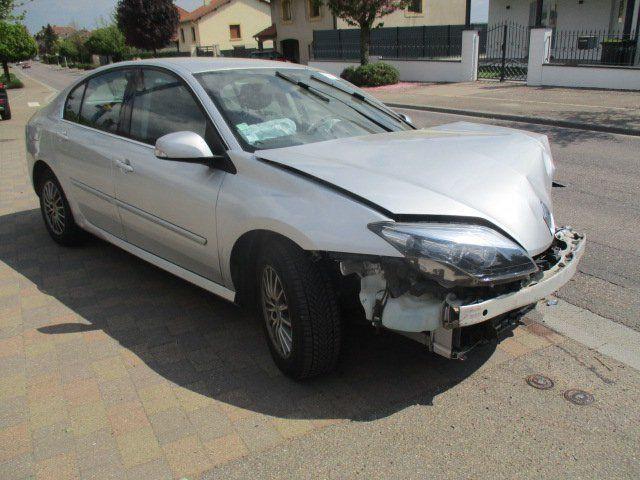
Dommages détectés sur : pare-choc avant, capot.
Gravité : majeur